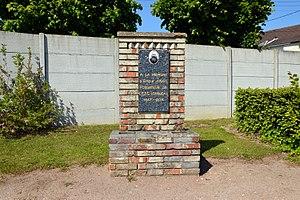
Stele hommage au fondateur de l'ESCLongueau
Longueau est une commune française située dans le département de la Somme en région Hauts-de-France.